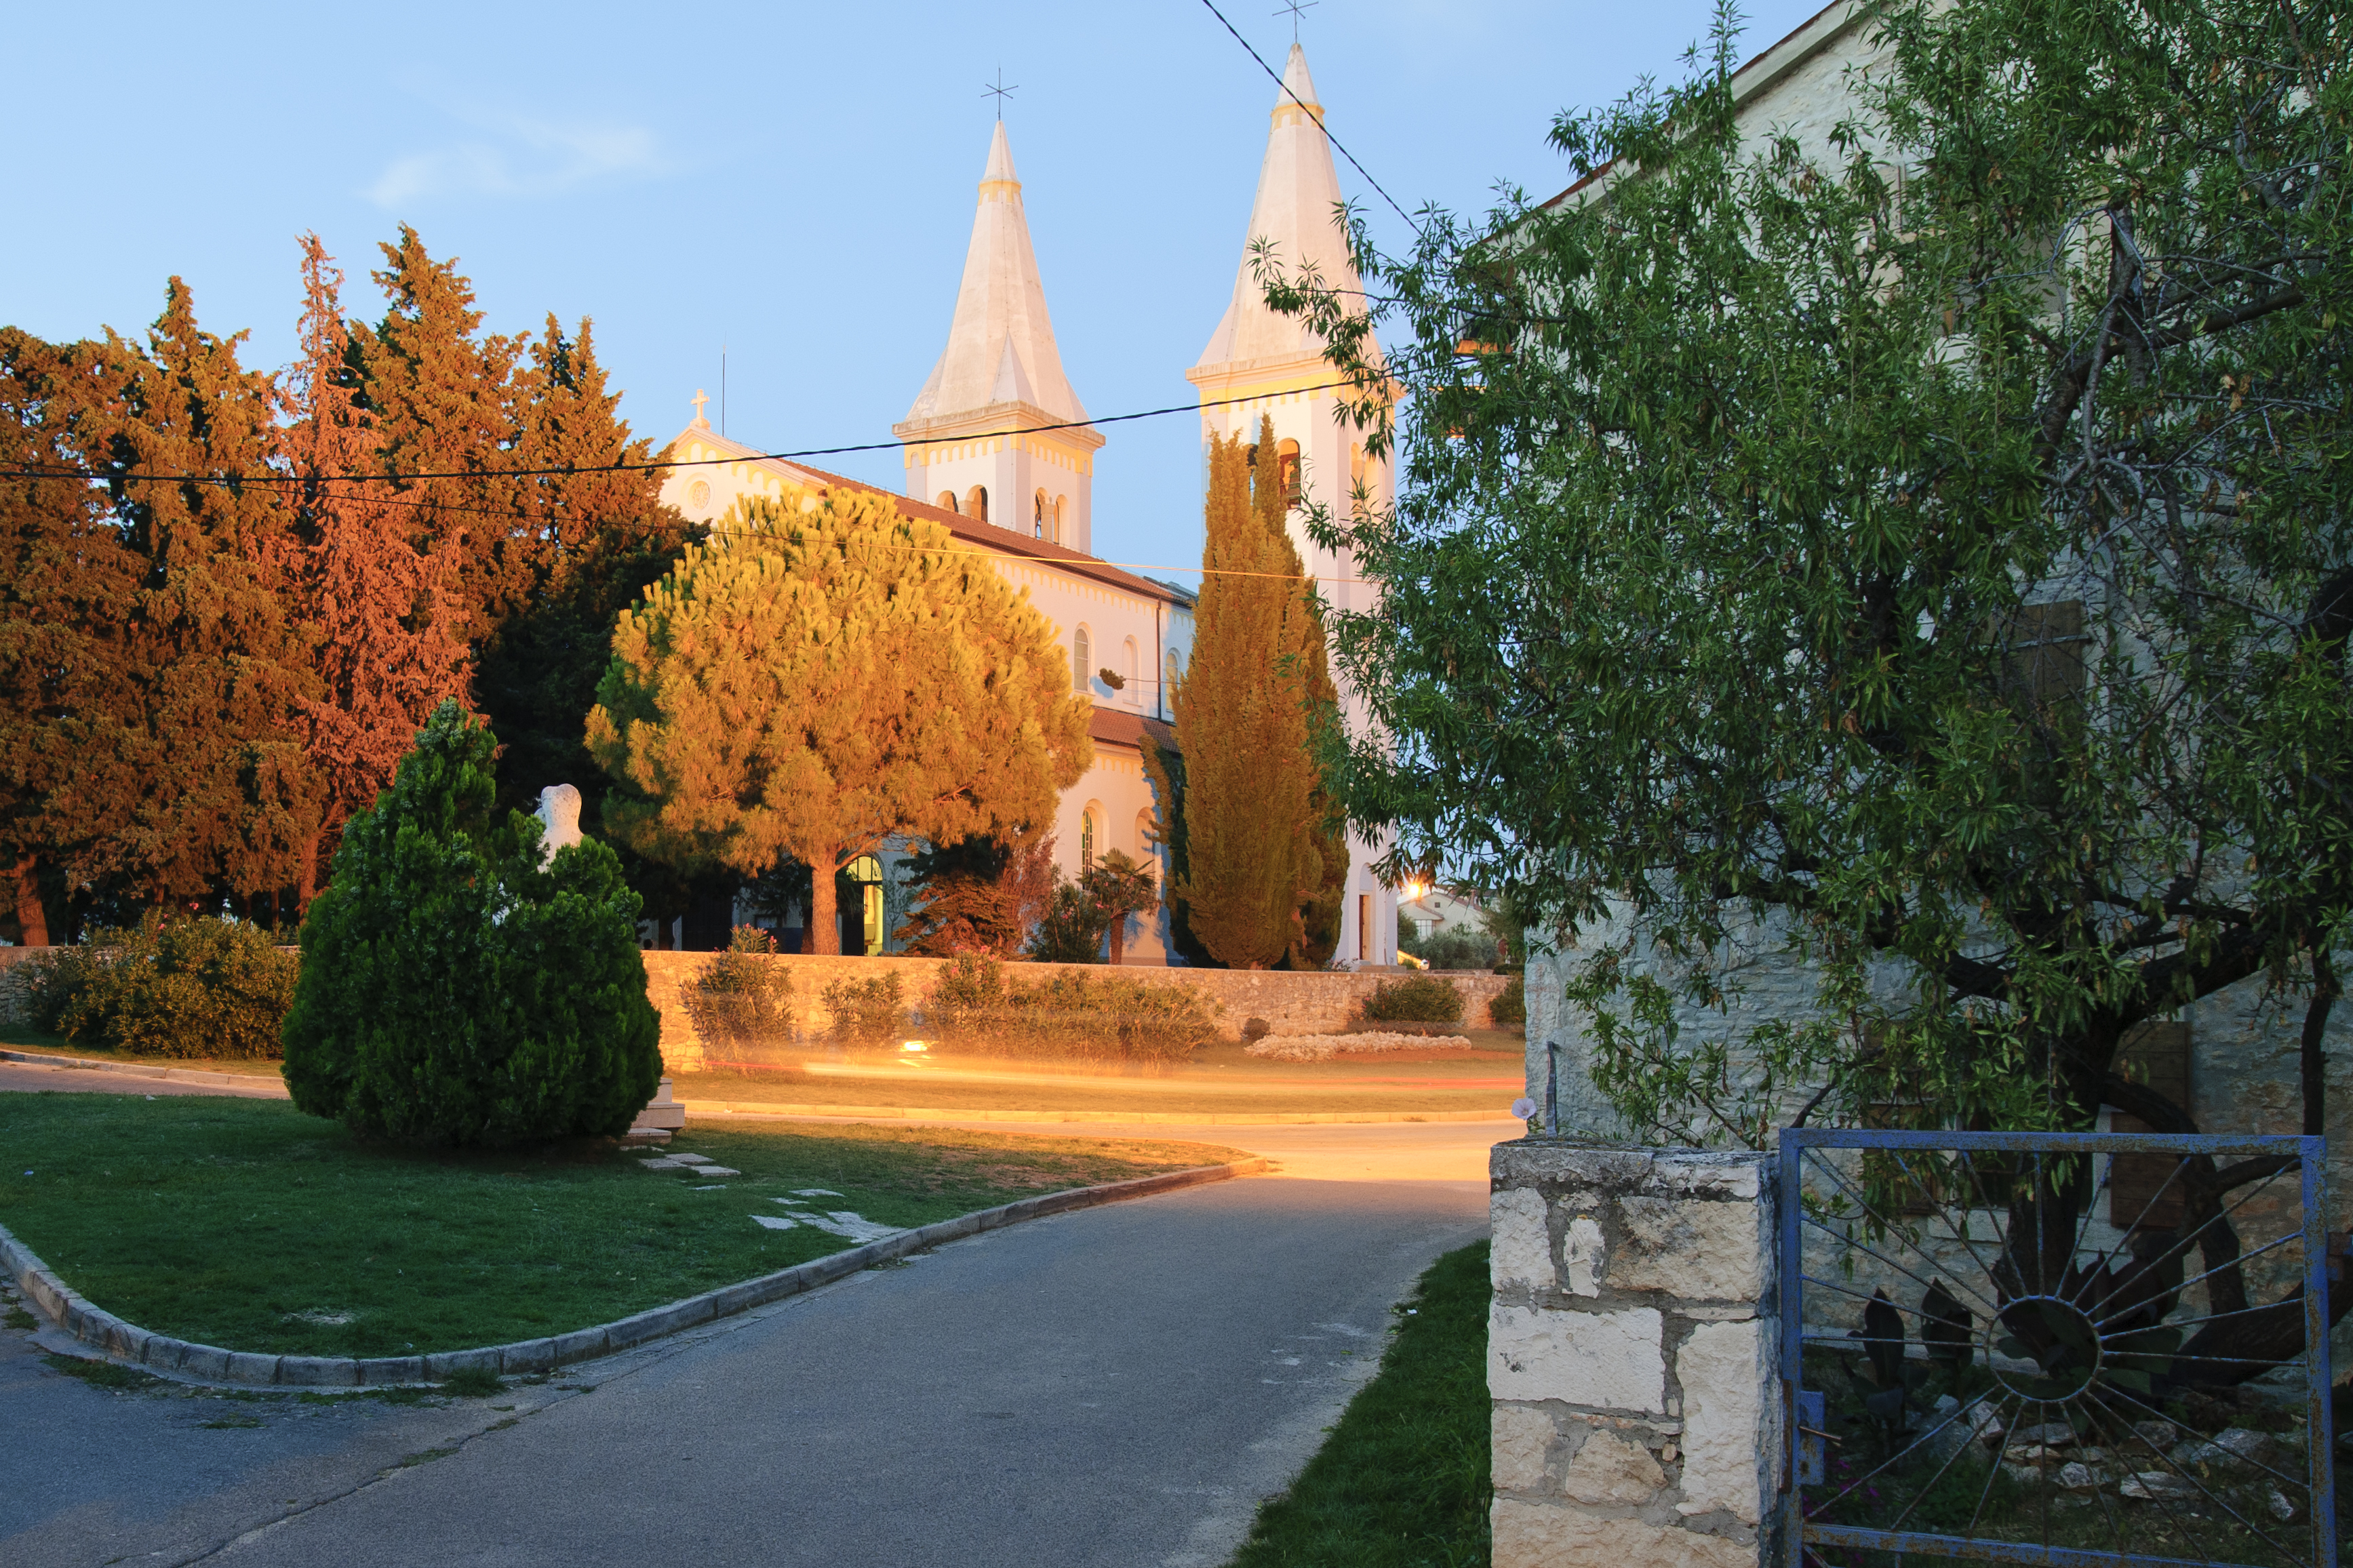
tree, flower, town, chateau, autumn, church, nikon, garden, tourism, place of worship, croatia, shrine, estate, rovigno, rovinj, hvratska, d300